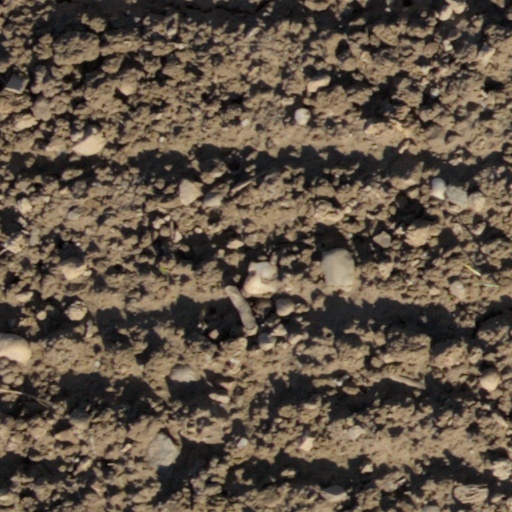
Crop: wheat